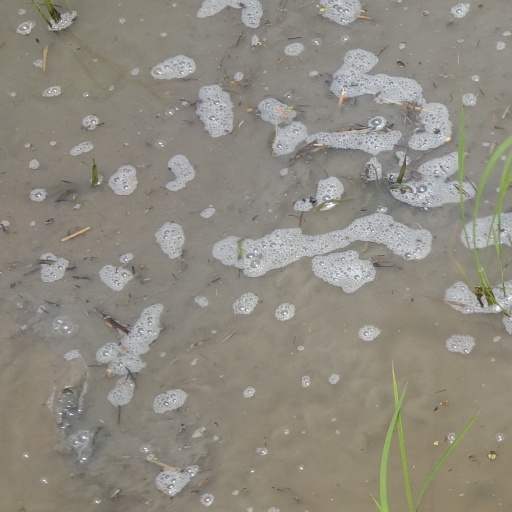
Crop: rice